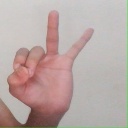
अक्षर: ण